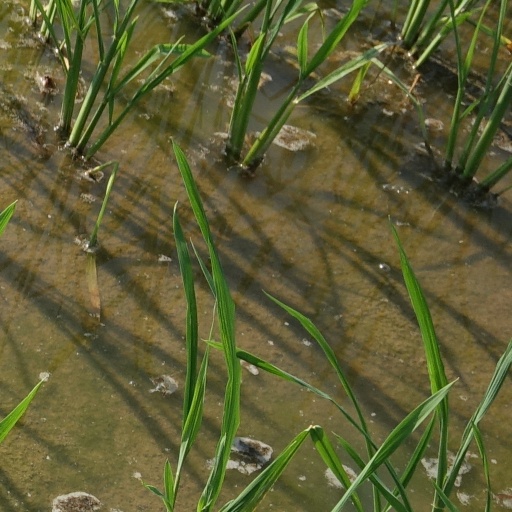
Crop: rice